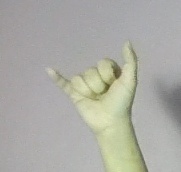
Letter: ya